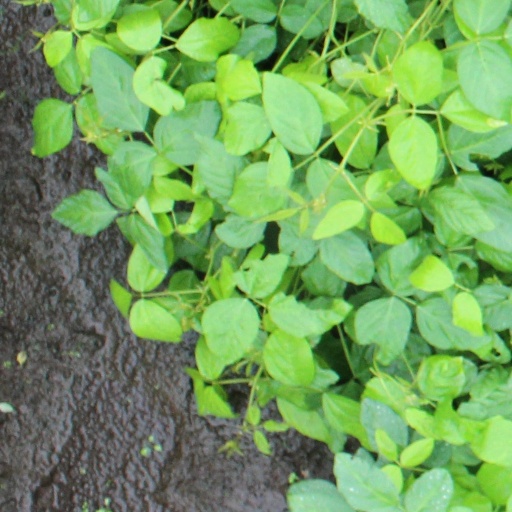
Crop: soybean